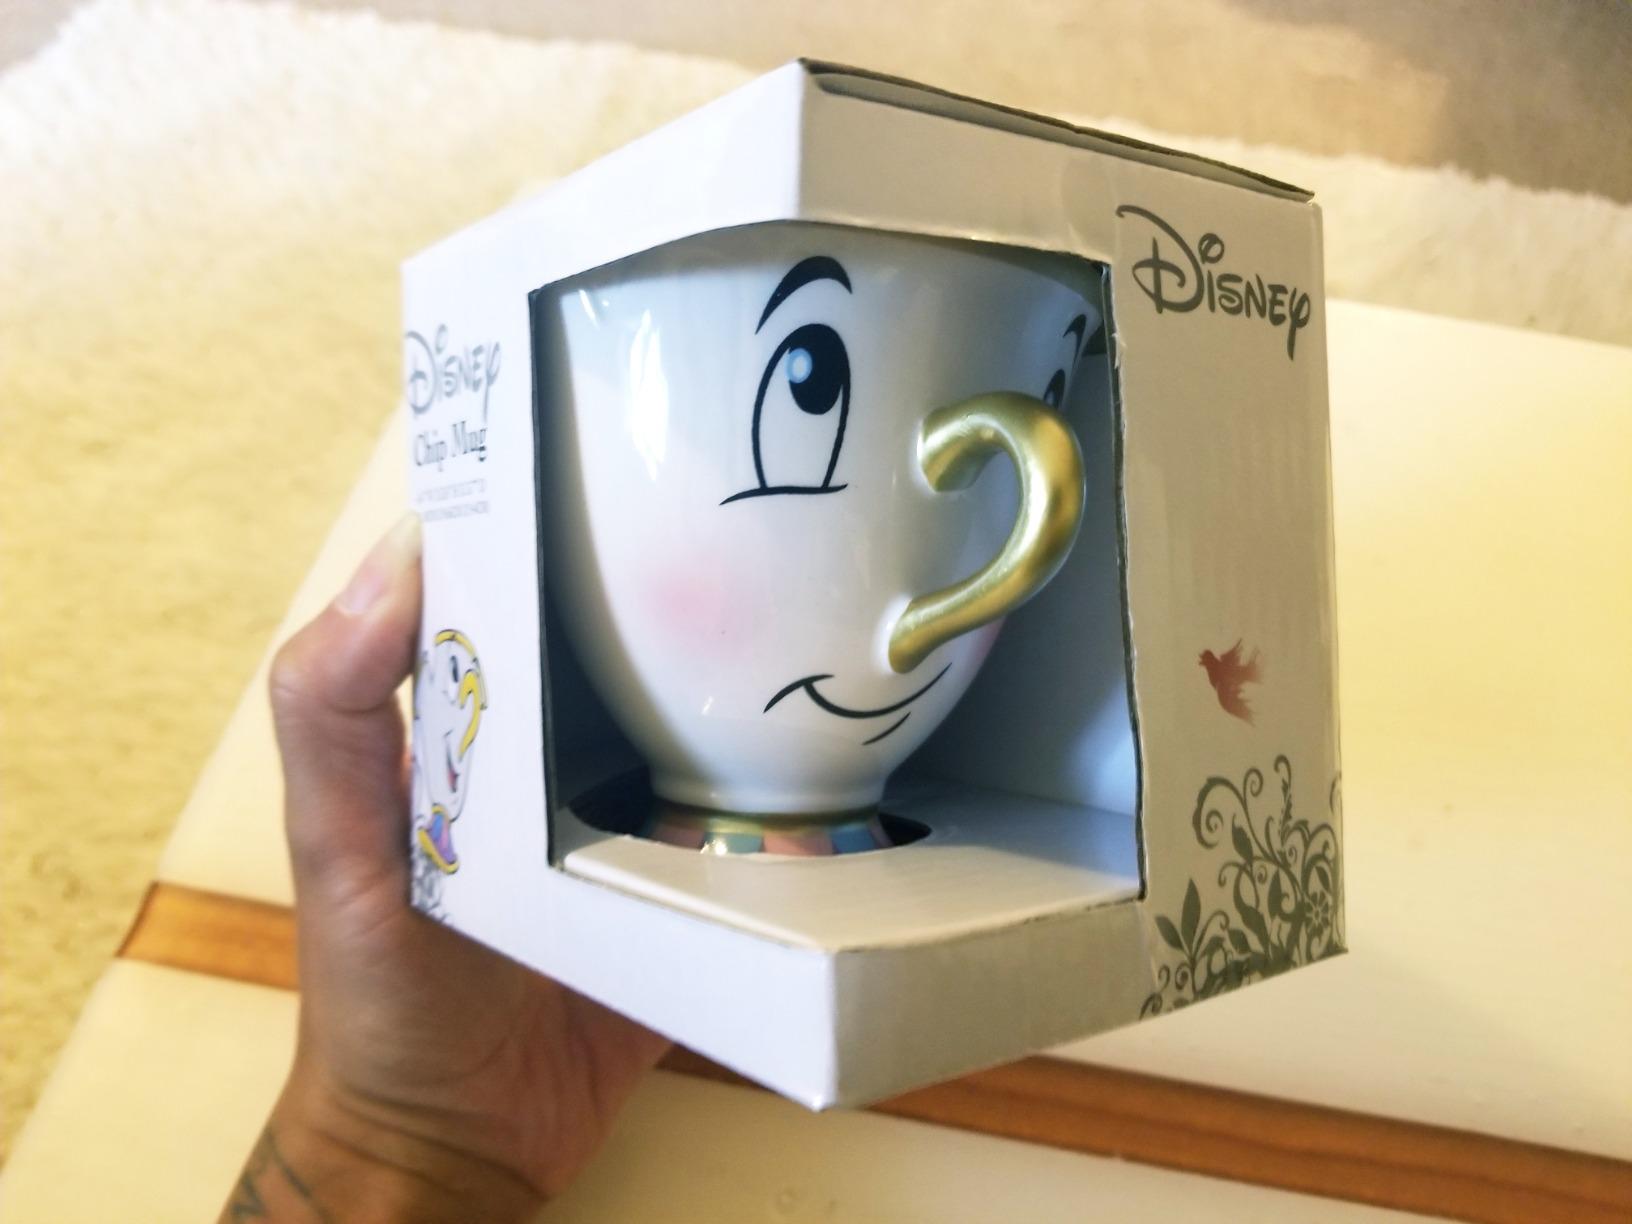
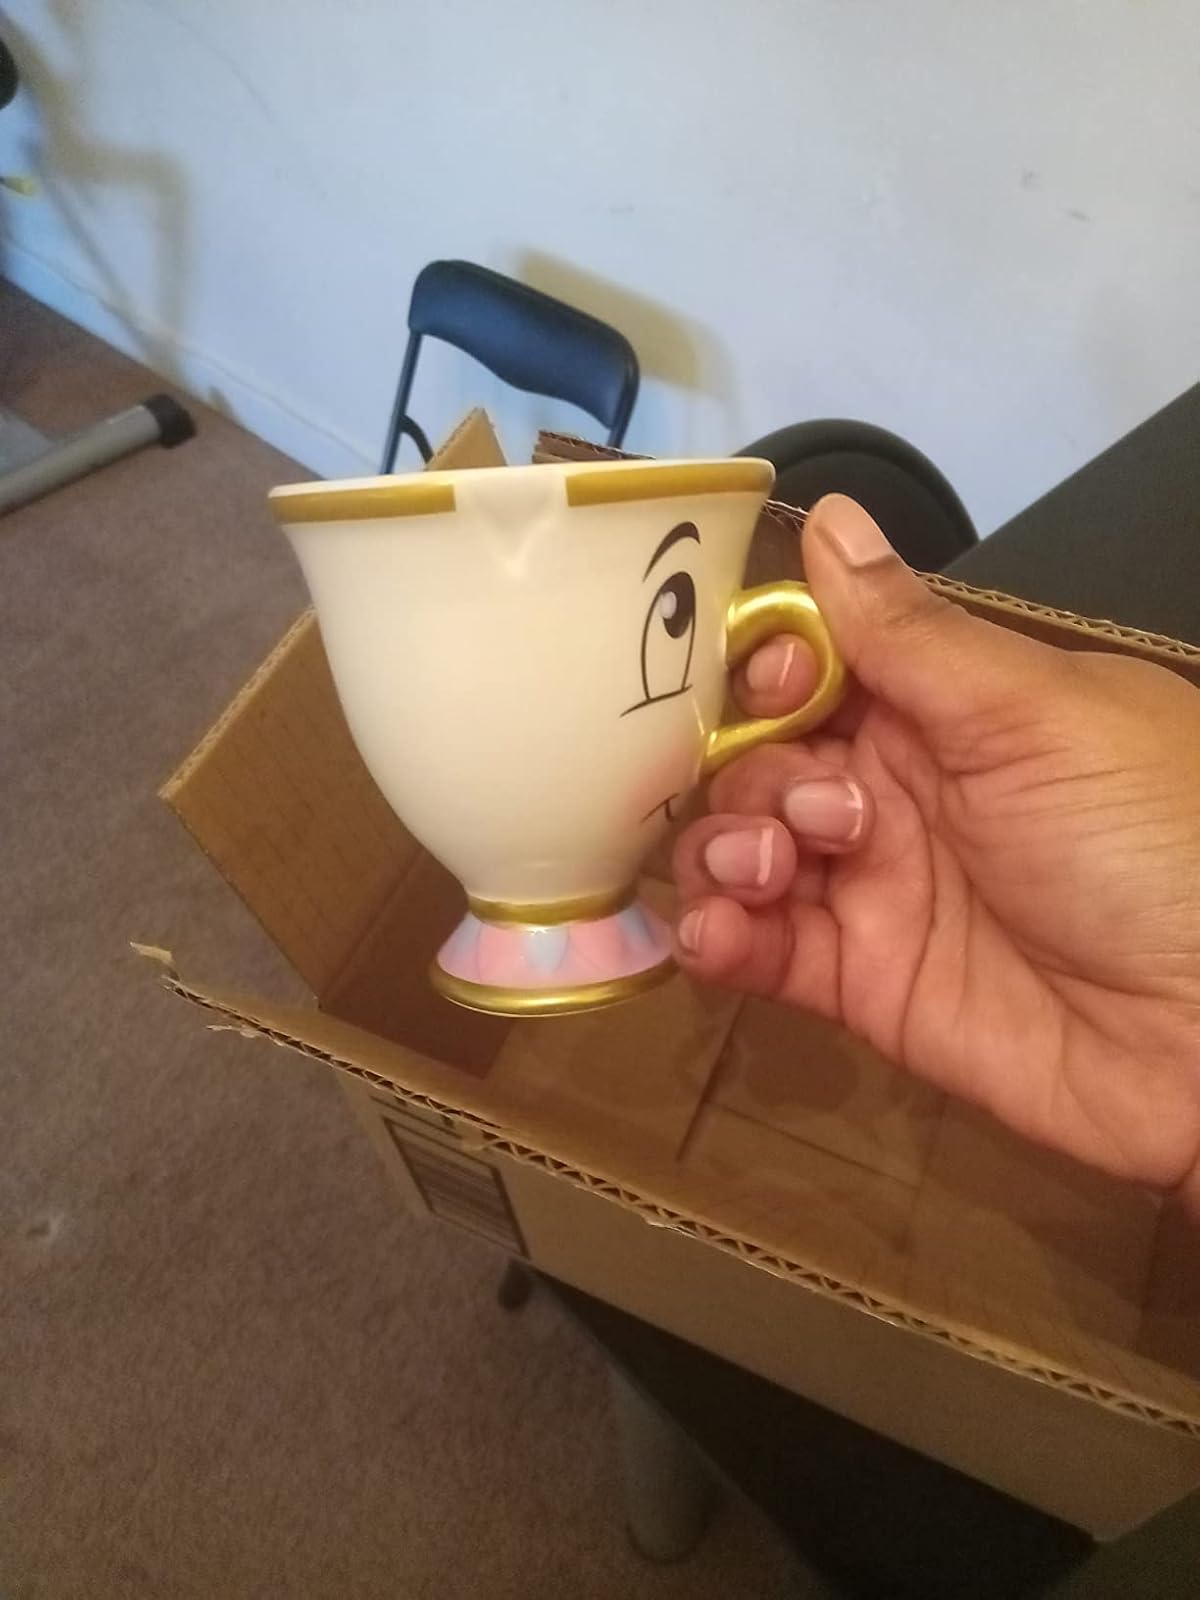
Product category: items_mug
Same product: yes